George W. Romney

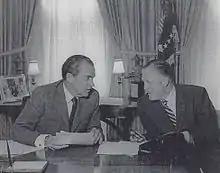
President Nixon and Secretary Romney confer at The White House

At the convention, Romney fought for a strengthened civil rights plank in the party platform that would pledge action to eliminate discrimination at the state, local, and private levels, but it was defeated on a voice vote. He also failed to win support for a statement that condemned both left- and right-wing extremism without naming any organizations, which lost a standing vote by a two-to-one margin. Both of Romney's positions were endorsed by former President Dwight Eisenhower, who had an approach to civic responsibilities similar to Romney's. As the convention concluded, Romney neither endorsed nor repudiated Goldwater and vice presidential nominee William E. Miller, saying he had reservations about Goldwater's lack of support for civil rights and the political extremism that Goldwater embodied.